Magnus (bishop of Milan)

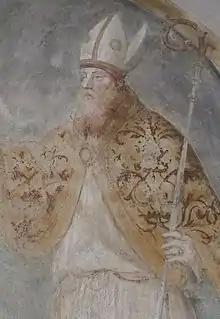

Magnus was Archbishop of Milan from 518 to c. 530. He is honoured as a saint in the Catholic Church and Orthodox Church.